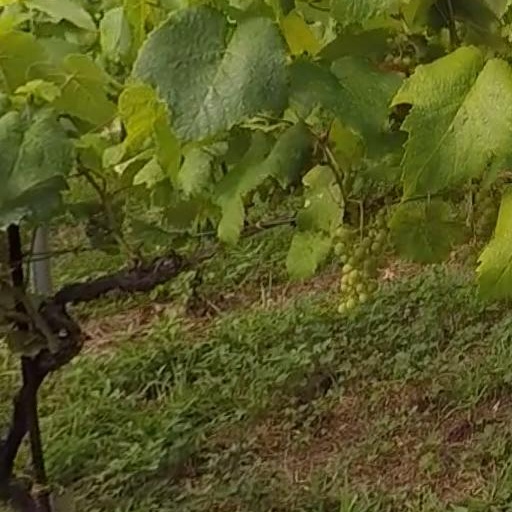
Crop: grape